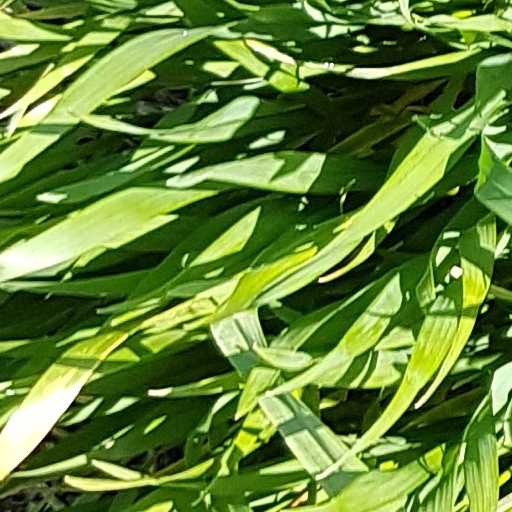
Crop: wheat